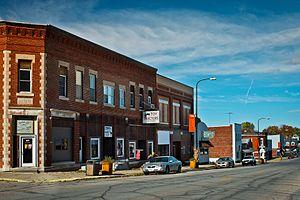
Tripoli est une ville du comté de Bremer, en Iowa, aux États-Unis.